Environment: real
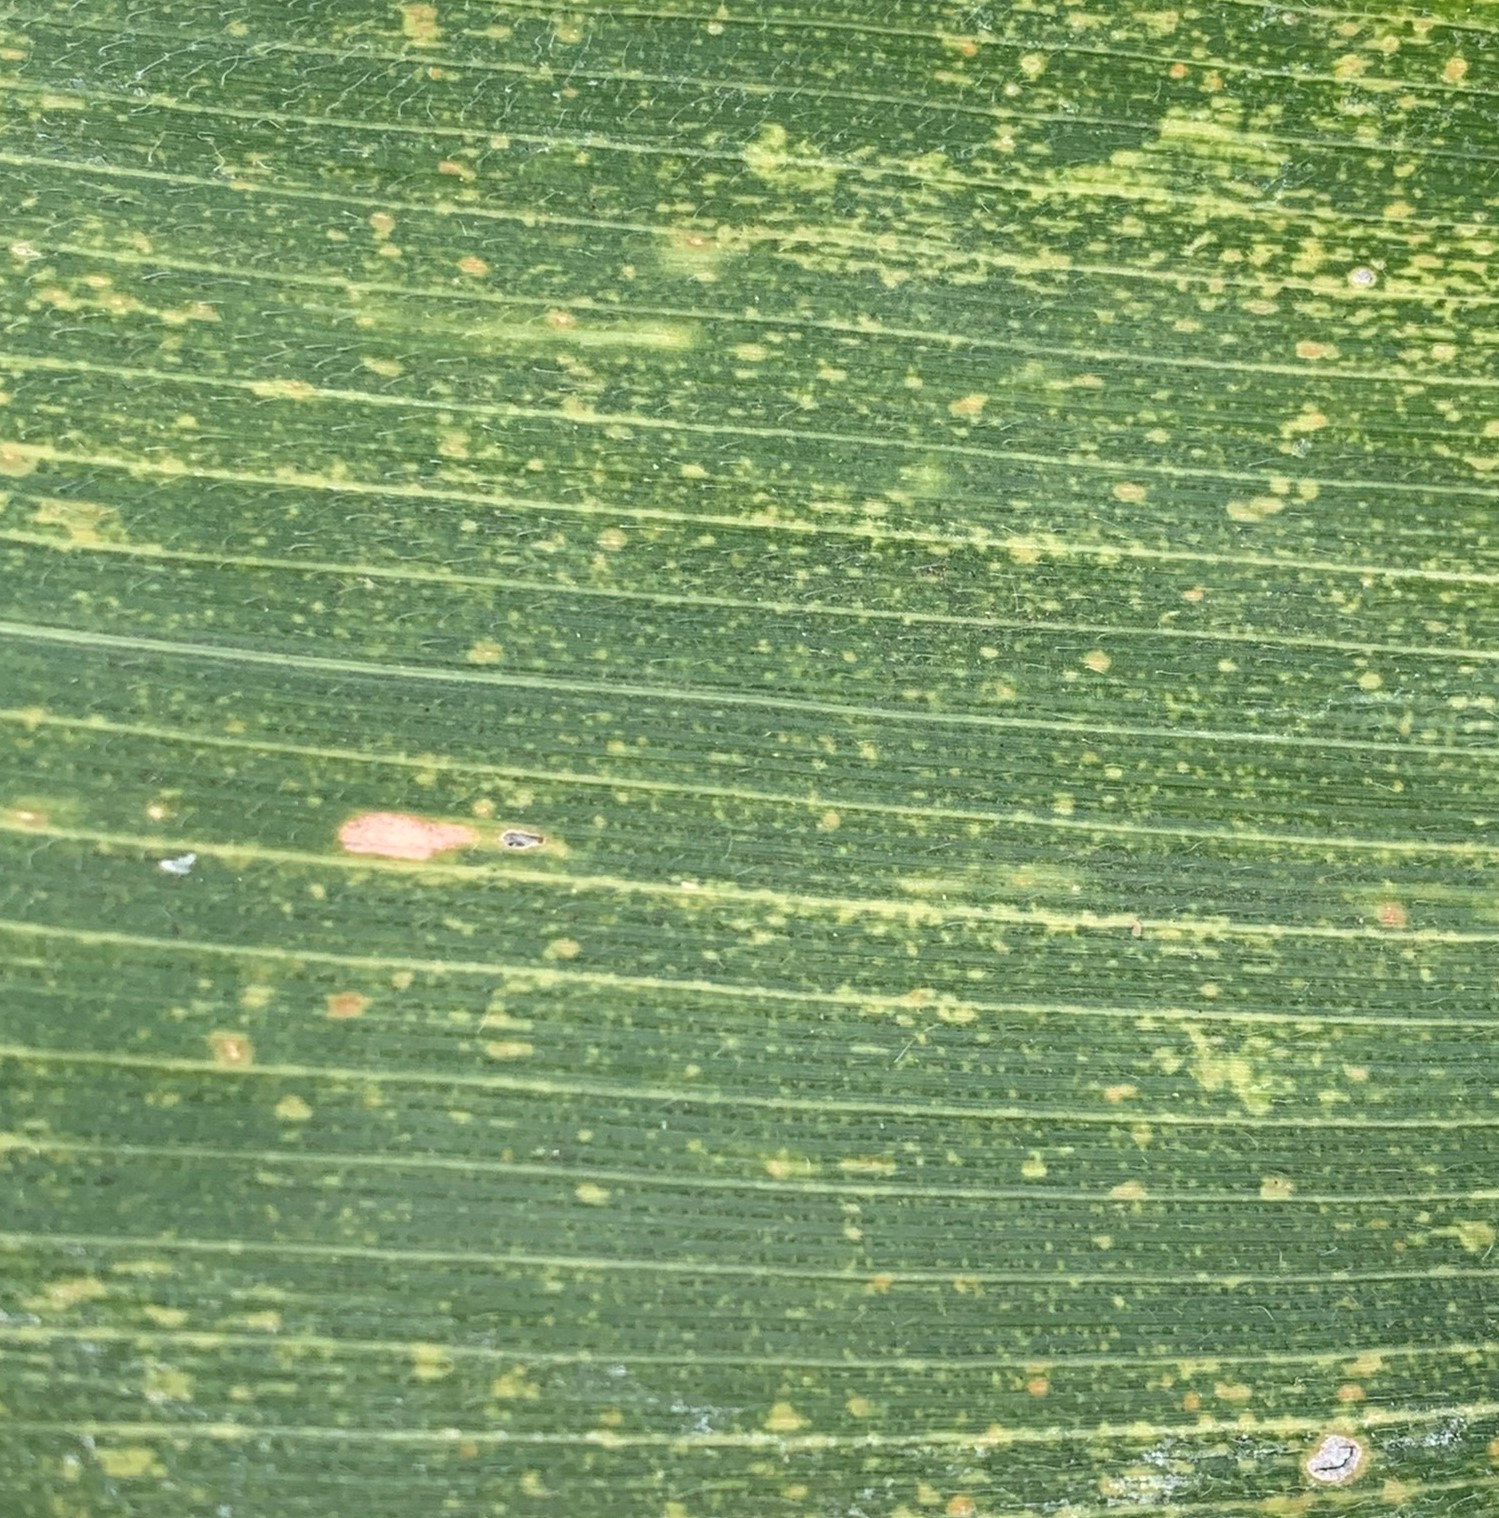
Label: lethal_necrosis